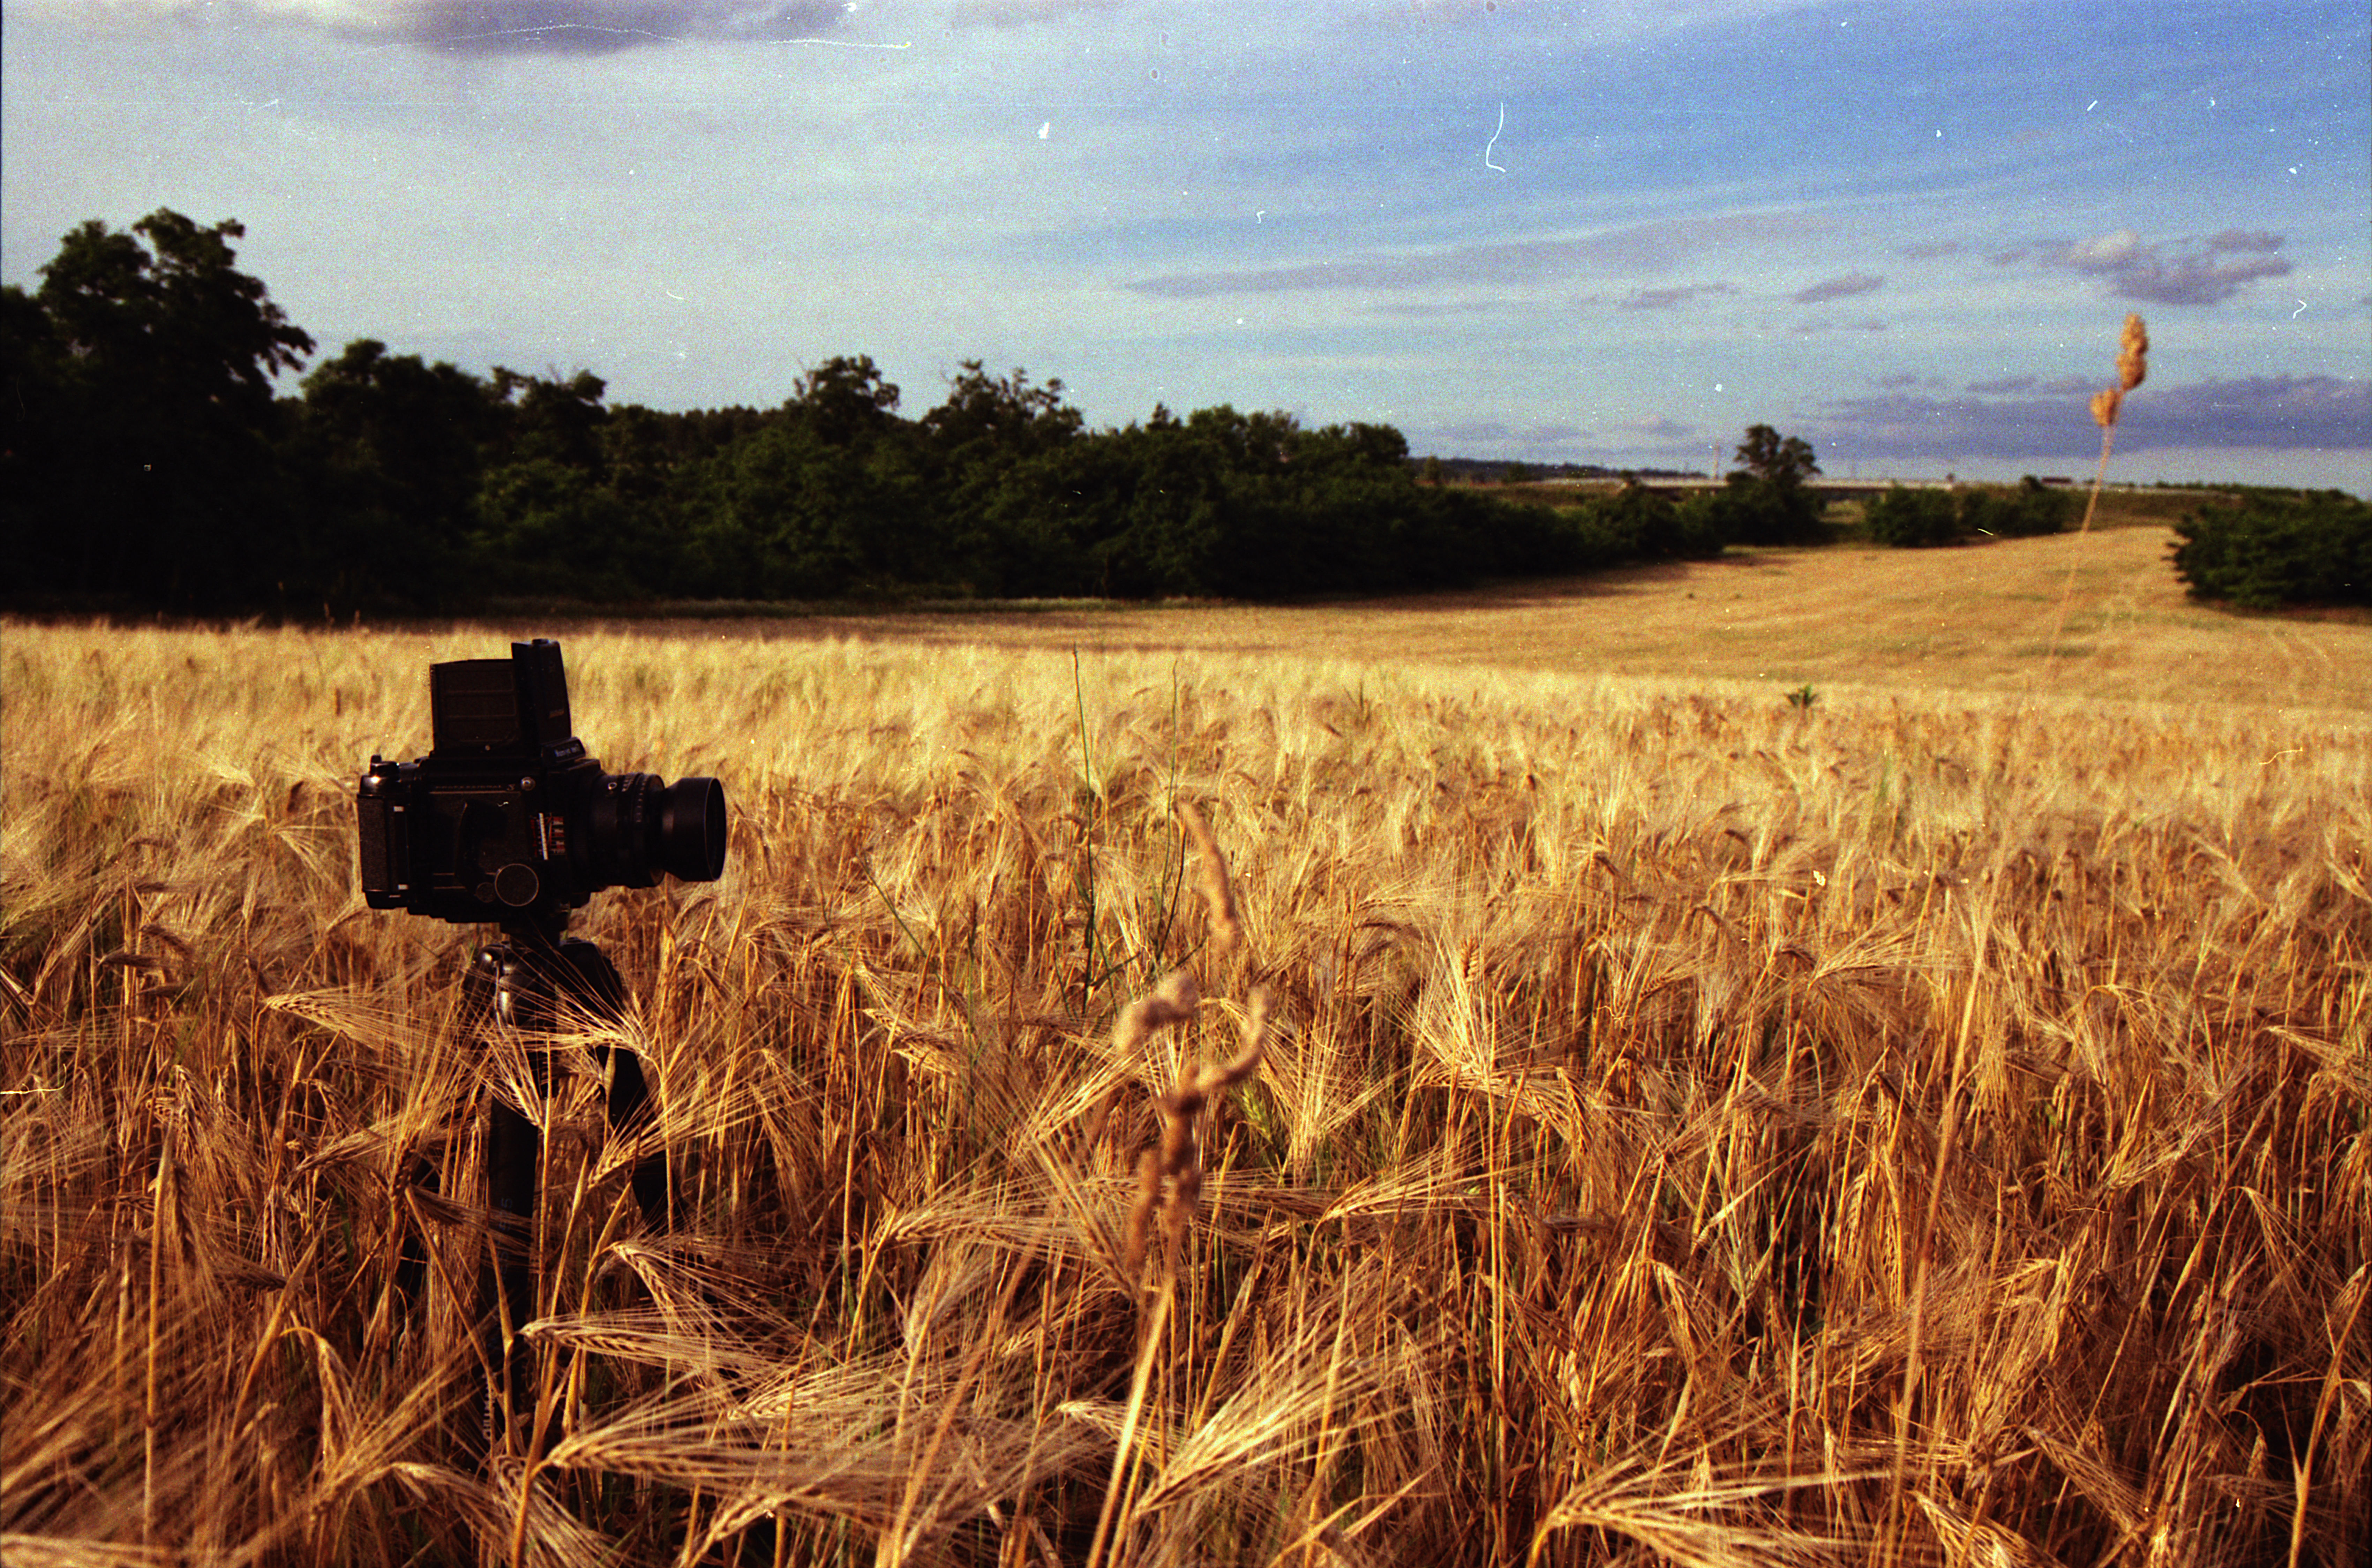
grass, plant, field, wheat, prairie, morning, food, harvest, crop, agriculture, plain, cool image, i, rural area, flowering plant, grass family, land plant, food grain